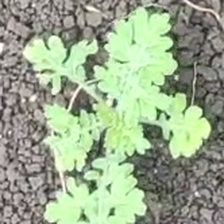
Weed species: Gajar_gavat_(Parthenium hysterophorus)